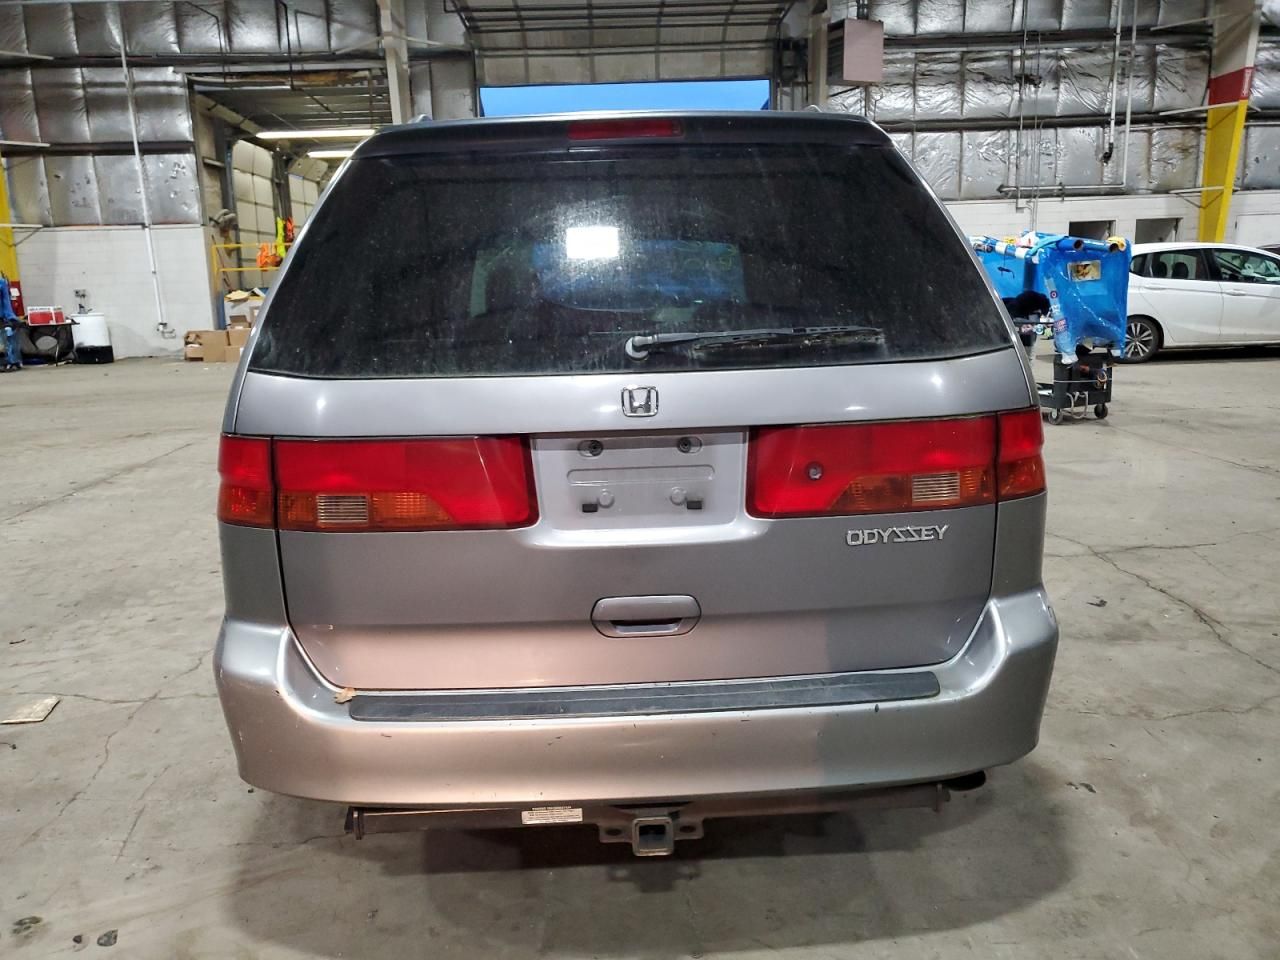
Aucun dommage détecté.
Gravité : aucun